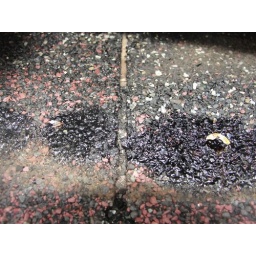
water stains under roof shingles